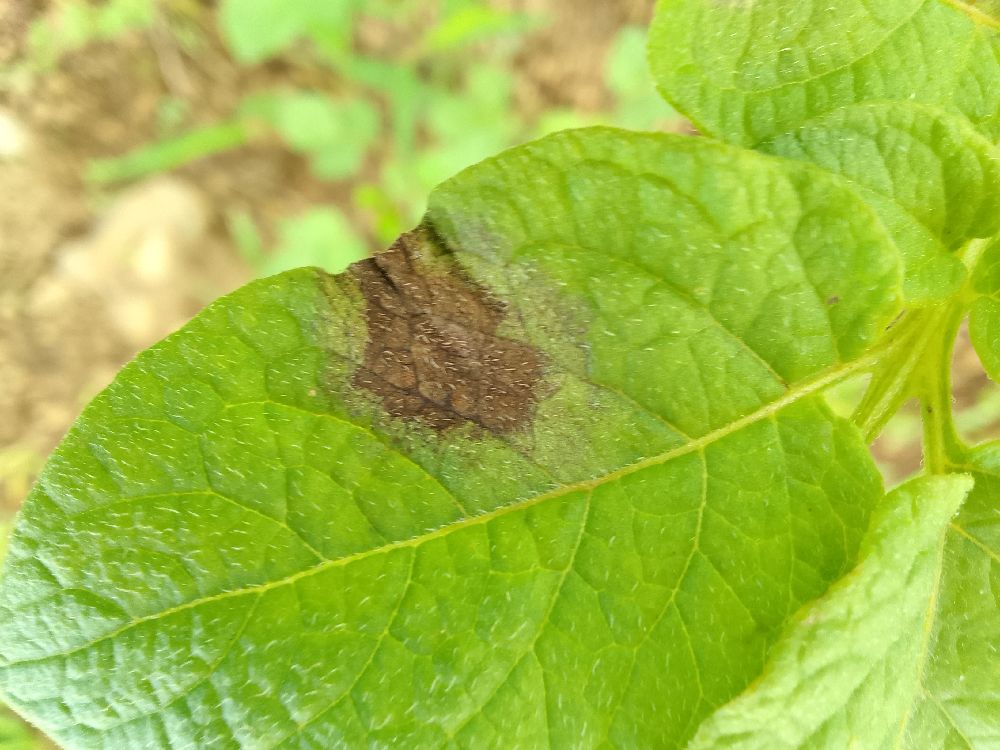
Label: Late blight